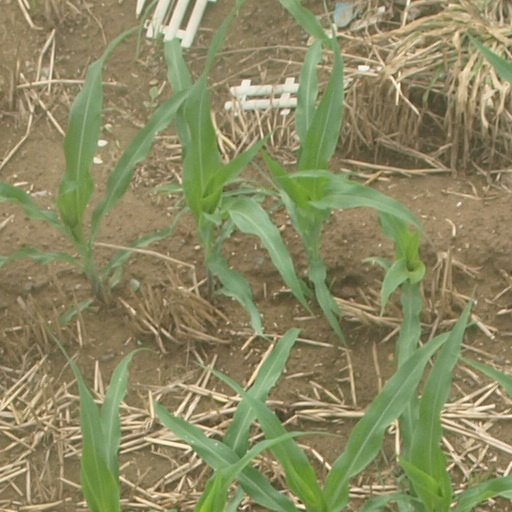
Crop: maize; corn